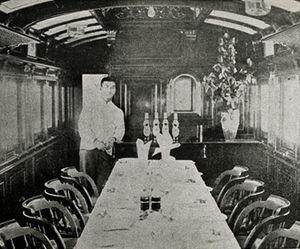
La Sanyo Railway a été créée en 1888 et a été une grande compagnie de chemin de fer au cours de la période Meiji au Japon. Le siège de la compagnie était basé à Kobe.